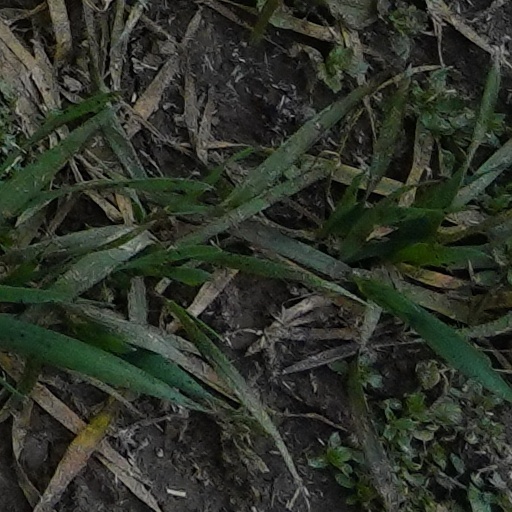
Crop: wheat